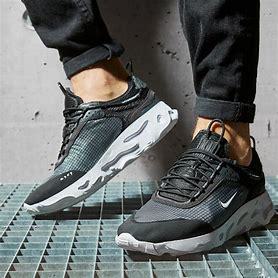
Brand: Nike
Model: React Live